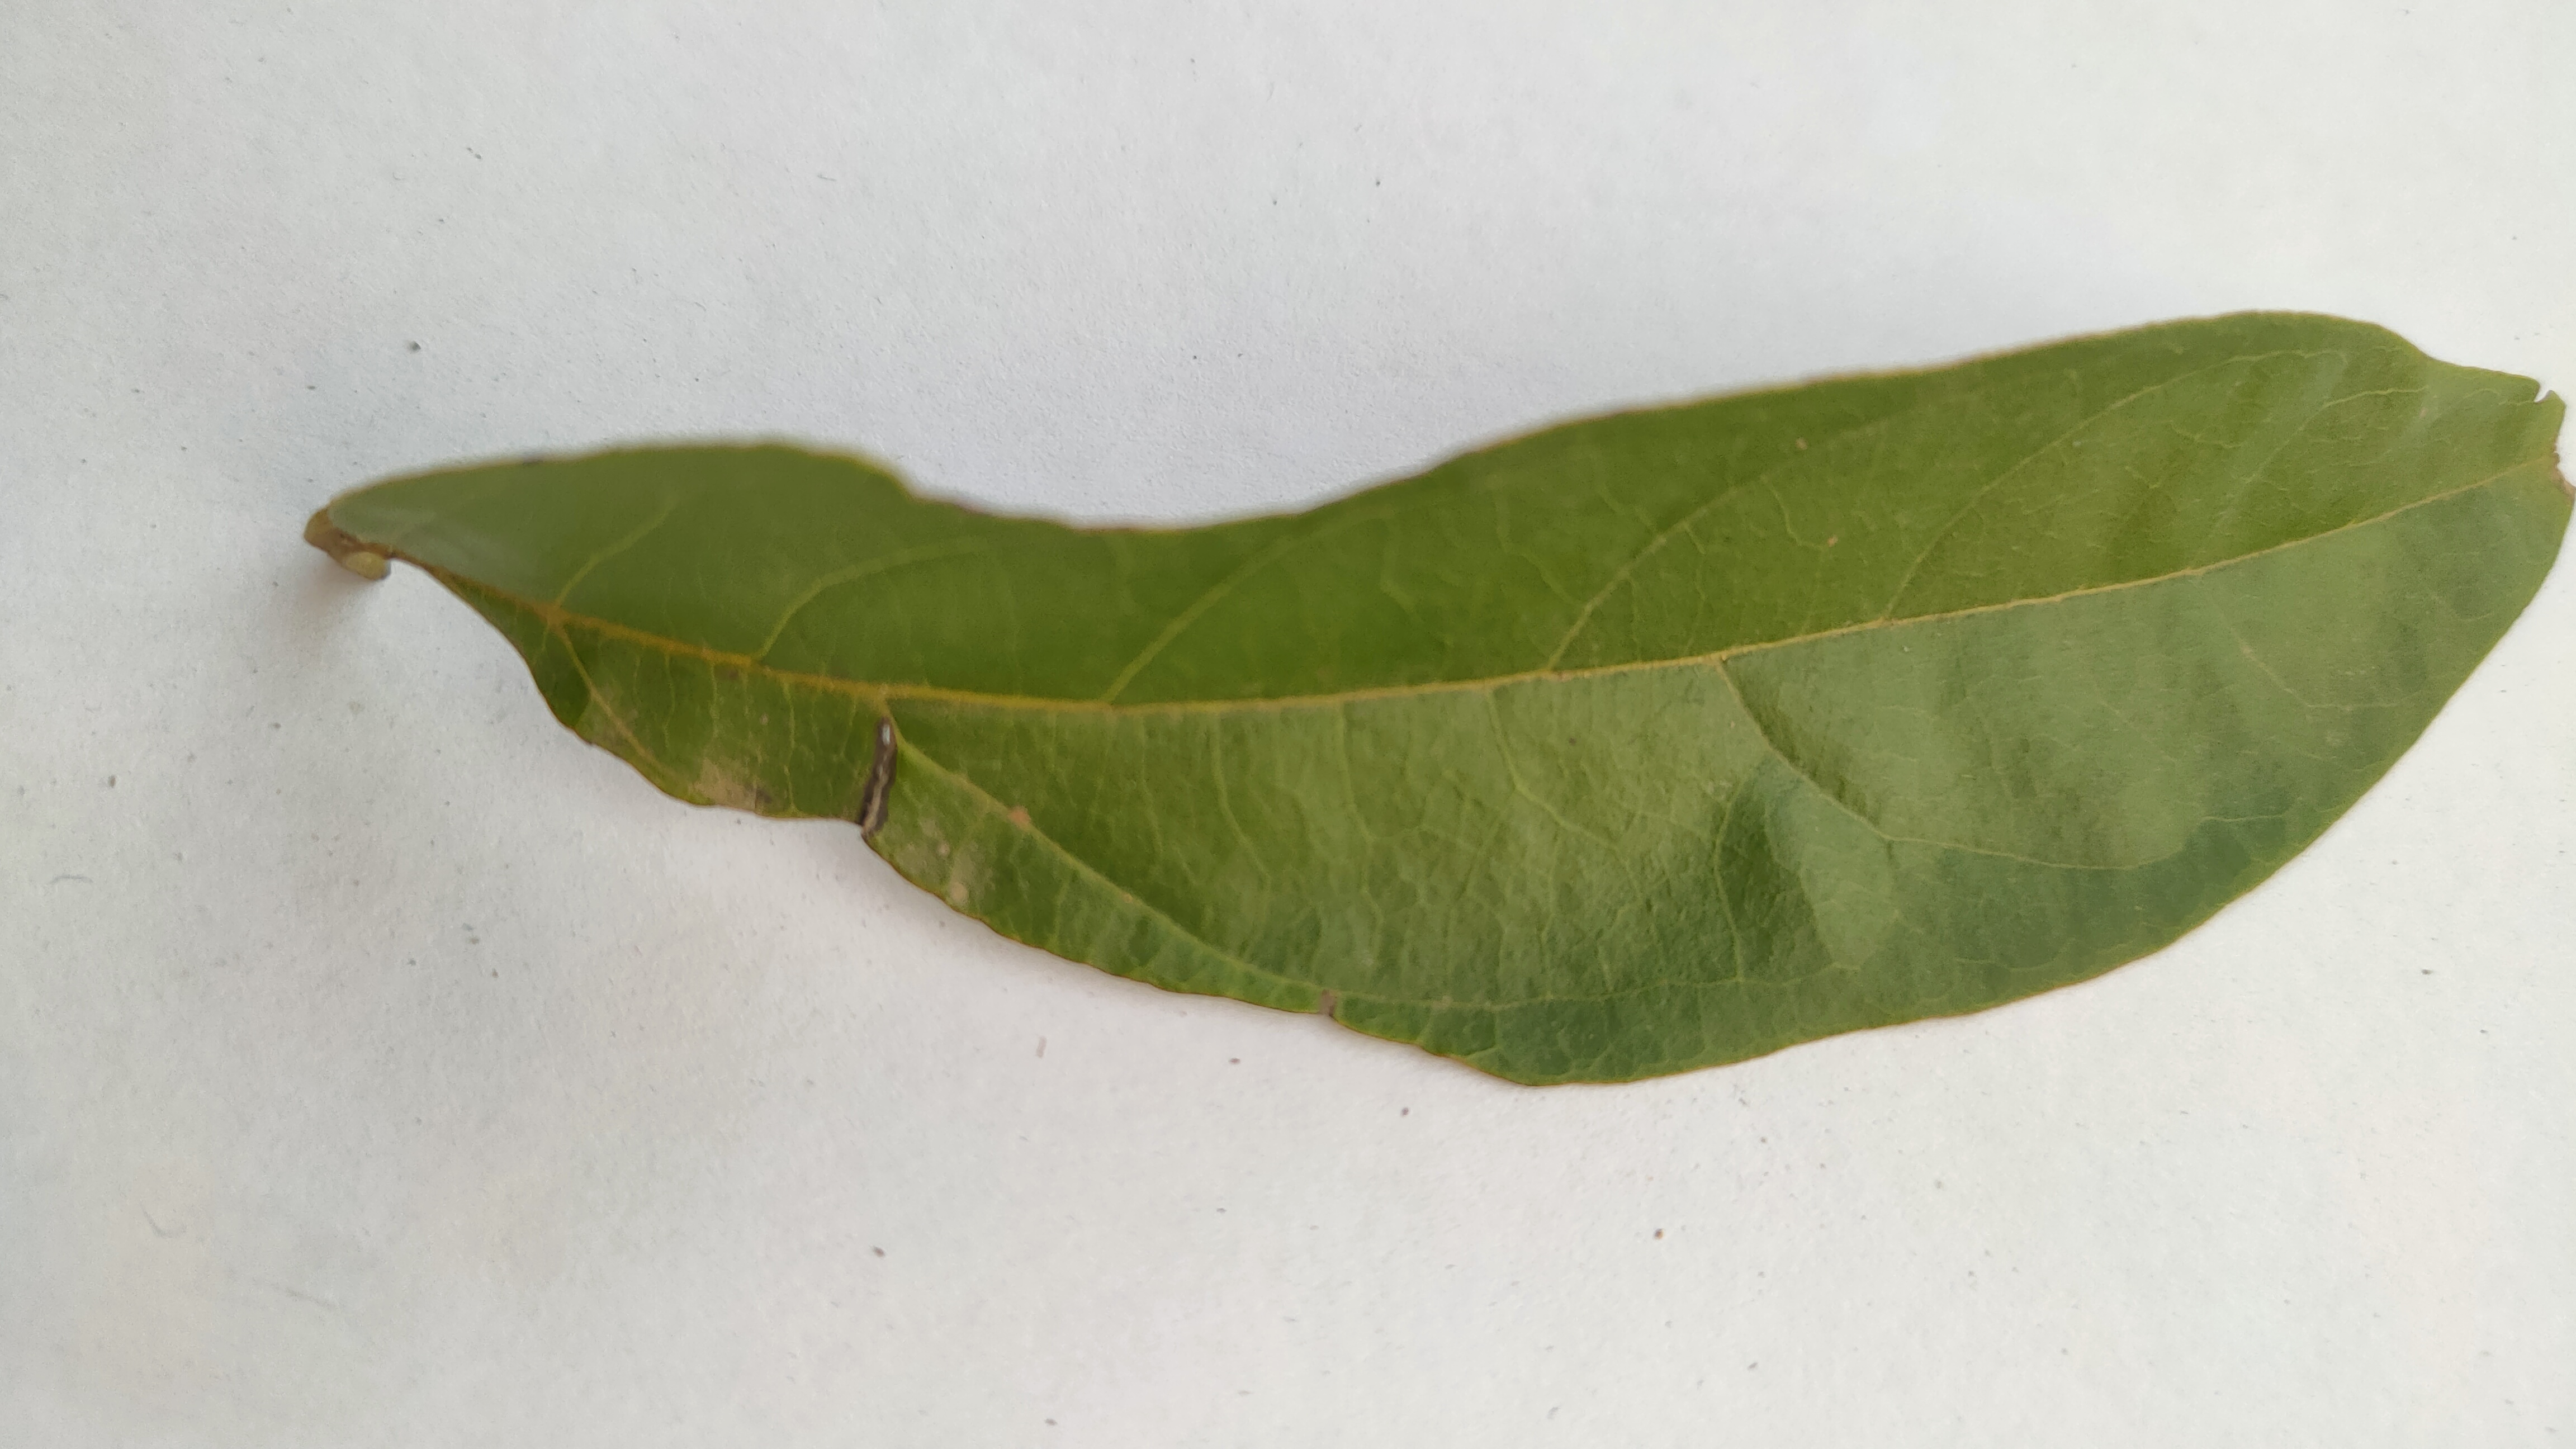
Leaf variety: Custard Apple